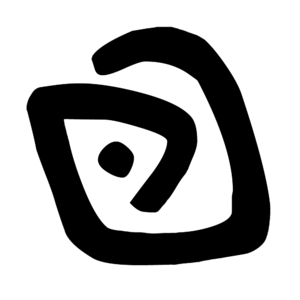
Atlantis - Det forsvundne rige / Produktion / Udvikling / Sprog
Det atlantiske bogstav 'A', skabt af kunstneren John Emerson. Kirk Wise bemærkede, at designet lignede et skattekort, der viste vejen til krystallen, "Atlantis' Hjerte".
Tegning af det atlantiske bogstav 'A', som er en hvirvel med prik i midten.
Atlantis – Det forsvundne rige er en amerikansk animationsfilm fra 2001, som er lavet af Walt Disney Feature Animation – den første science fiction i Disneys tegnefilmsklassikere-kanon og den 41. i rækken på samme liste. Filmmanuskriptet er skrevet af Tab Murphy, og filmen er instrueret af Gary Trousdale og Kirk Wise og produceret af Don Hahn. I den engelske udgave lægger bl.a. Michael J. Fox, Cree Summer, James Garner, Leonard Nimoy, Don Novello og Jim Varney stemmer til figurerne, hvor dette projekt blev sidstnævntes sidste opgave inden sin død. I den danske version lægger bl.a. Christian Damsgaard, Stine Stengade, Søren Spanning, Esper Hagen og Ole Thestrup stemmer til figurerne. Filmen starter i 1914 og fortæller historien om en ung mand, der kommer i besiddelse af en hellig bog, som han mener, vil kunne vise ham og et hold af eventyrere frem til den forsvundne by, Atlantis.